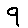
Label: 9